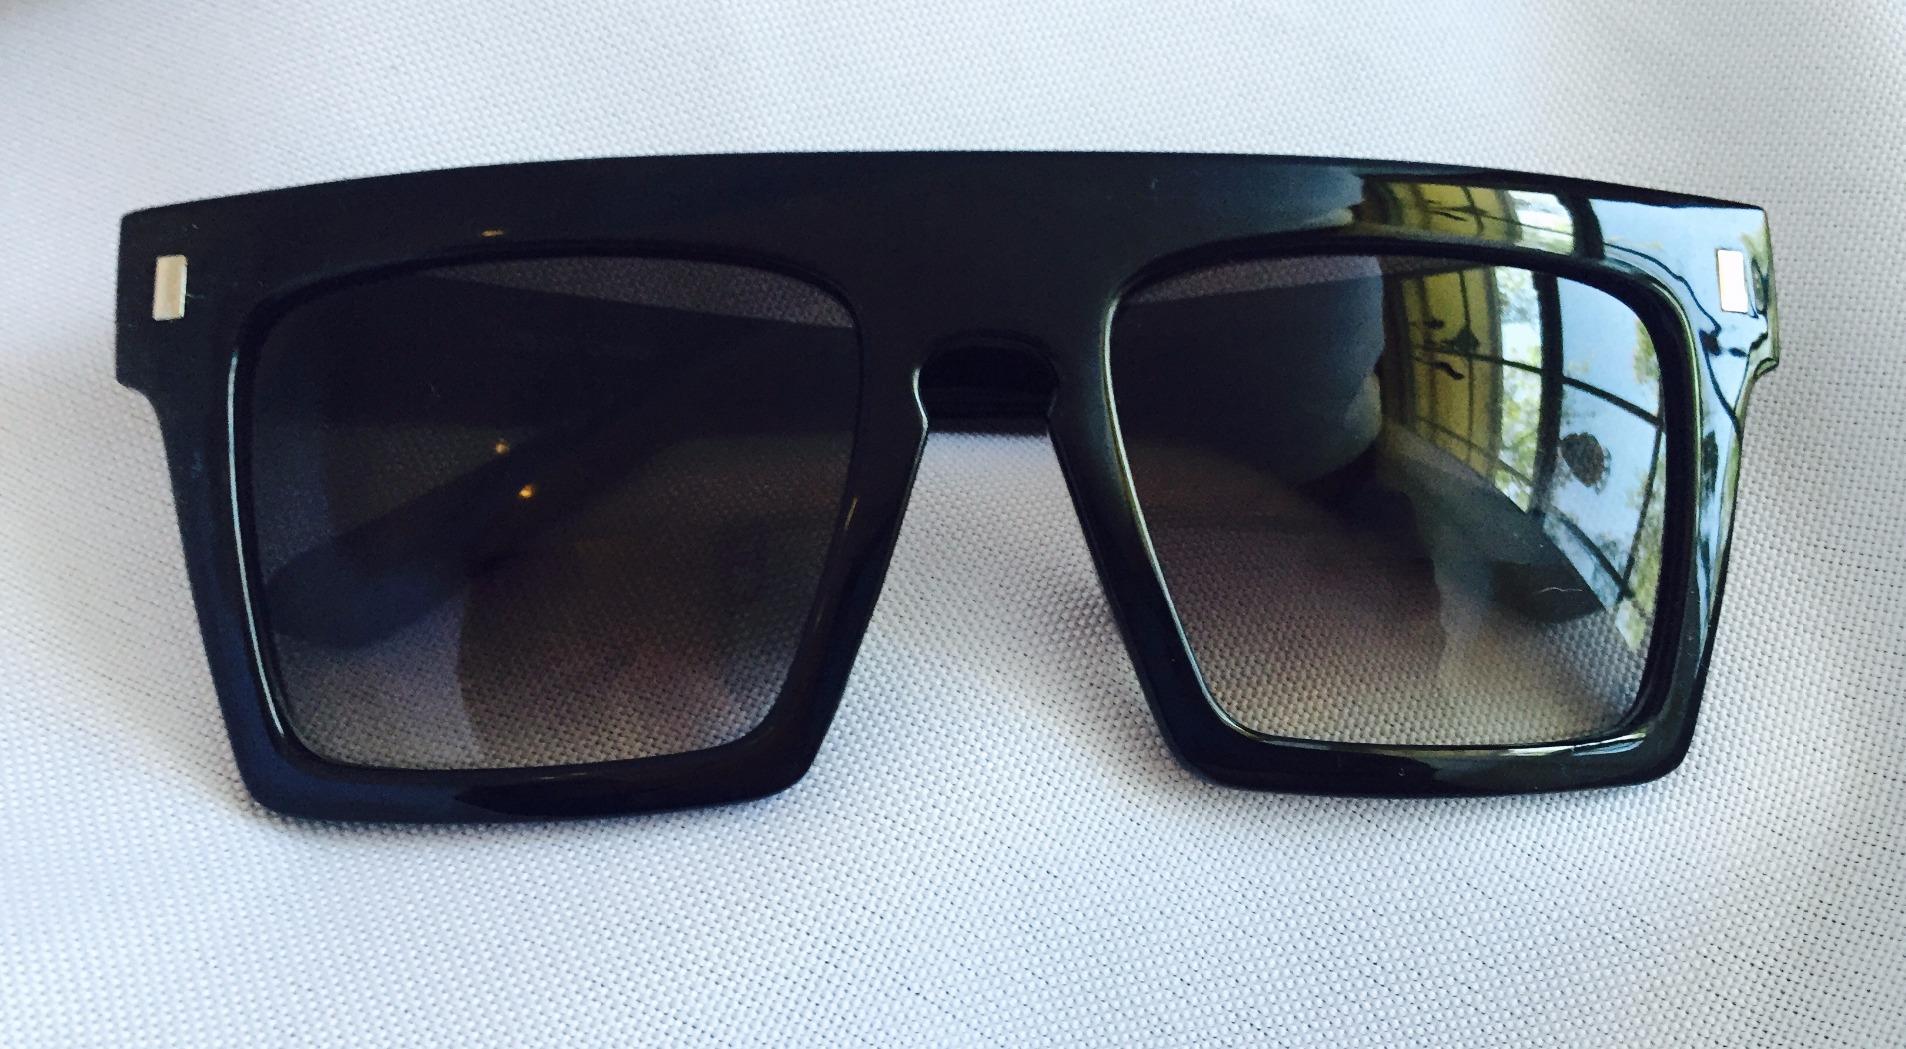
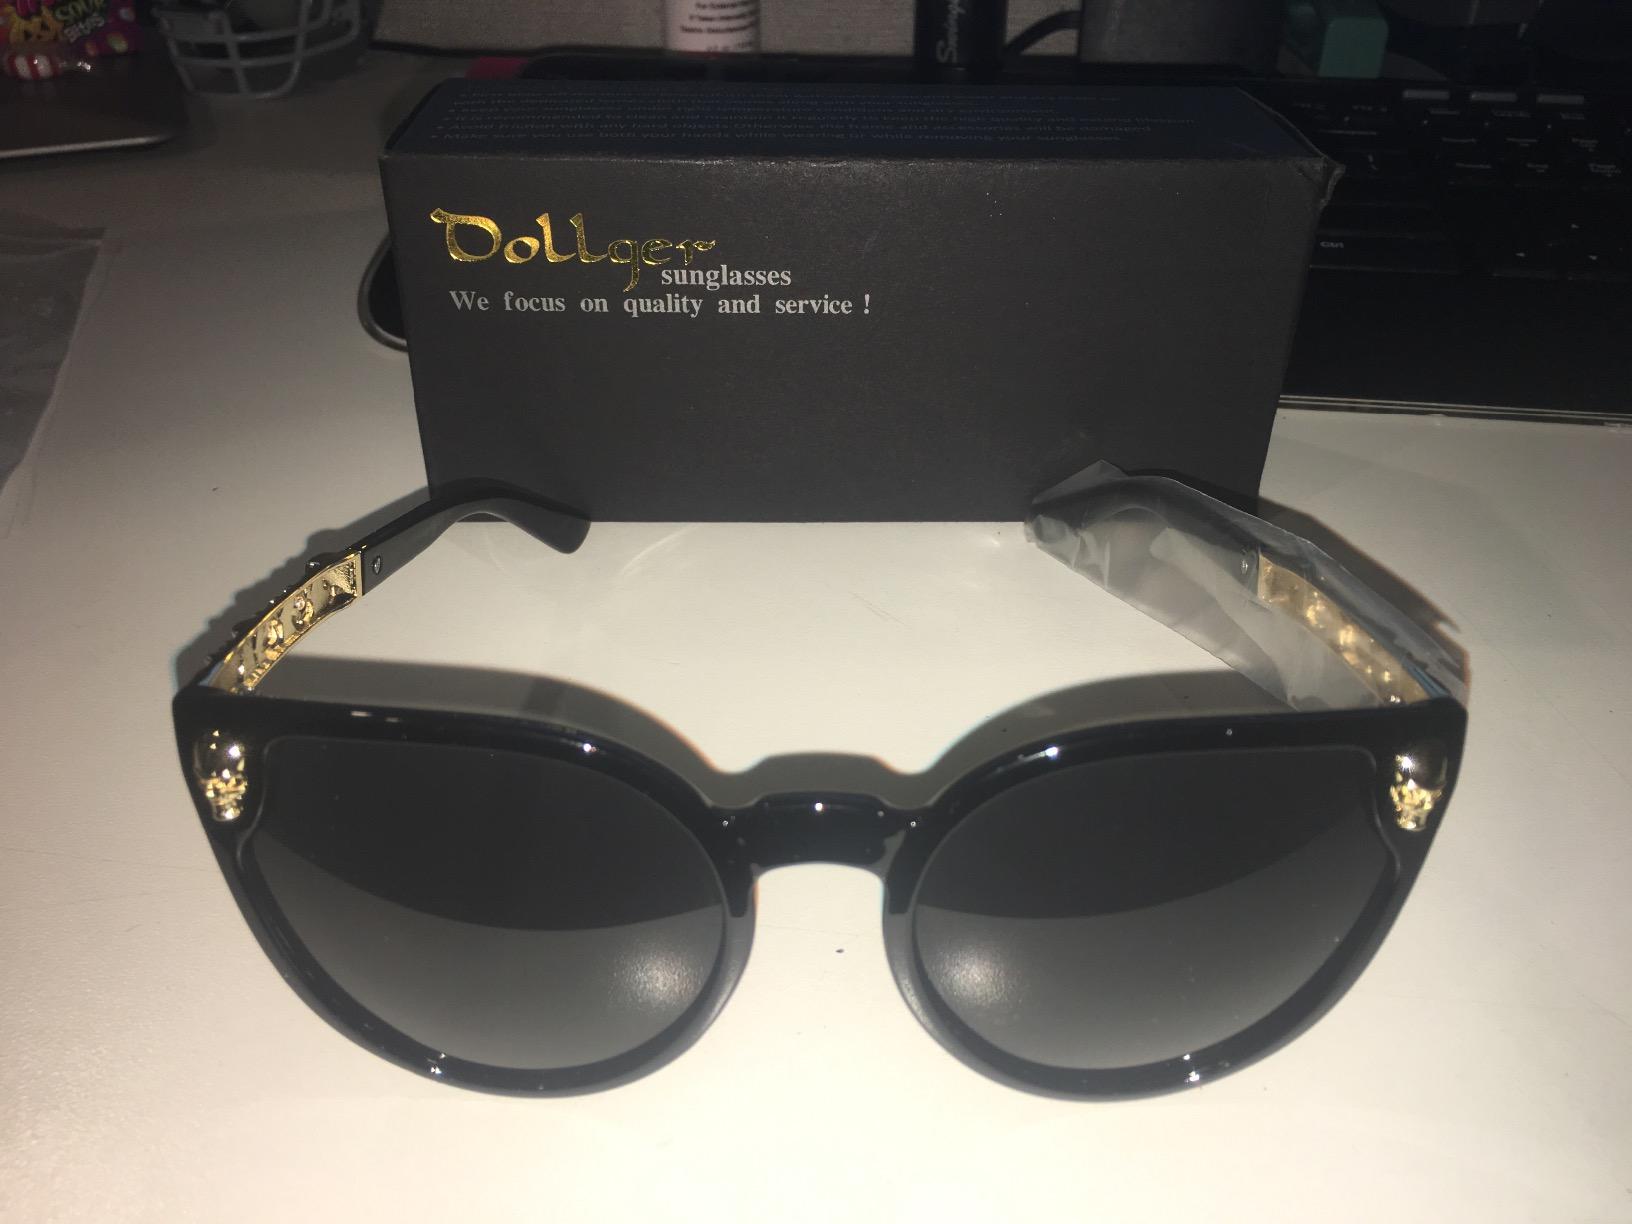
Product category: accessories_sunglasses
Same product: no